World Series

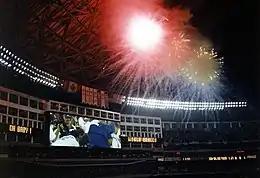
Fireworks in SkyDome after Joe Carter's 1993 World Series-winning home run

The 1991 World Series saw the Minnesota Twins defeating the Atlanta Braves four games to three to win the championship. ESPN selected it as the "Greatest of All Time" in their "World Series 100th Anniversary" countdown, with five of its games being decided by a single run, four games decided in the final at-bat and three games going into extra innings. The series was also notable for both participants having finished last in their divisions the year prior; no last place team before had ever finished first, let alone reached the World Series, the following year.